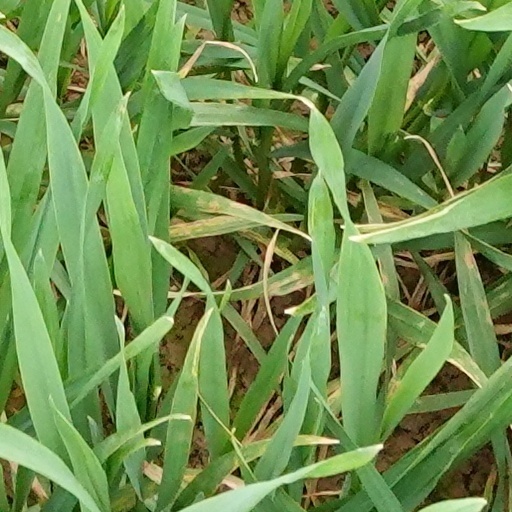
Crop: wheat